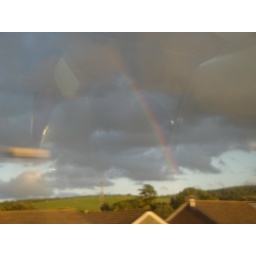
the view from the train window around Dawlish